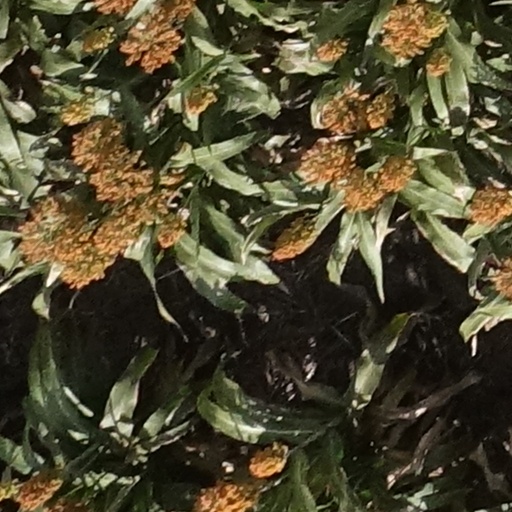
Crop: sorghum